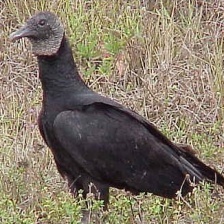
Species: BLACK VULTURE
Scientific name: CORAGYPS ATRATUS
ImageNet parent category: vulture